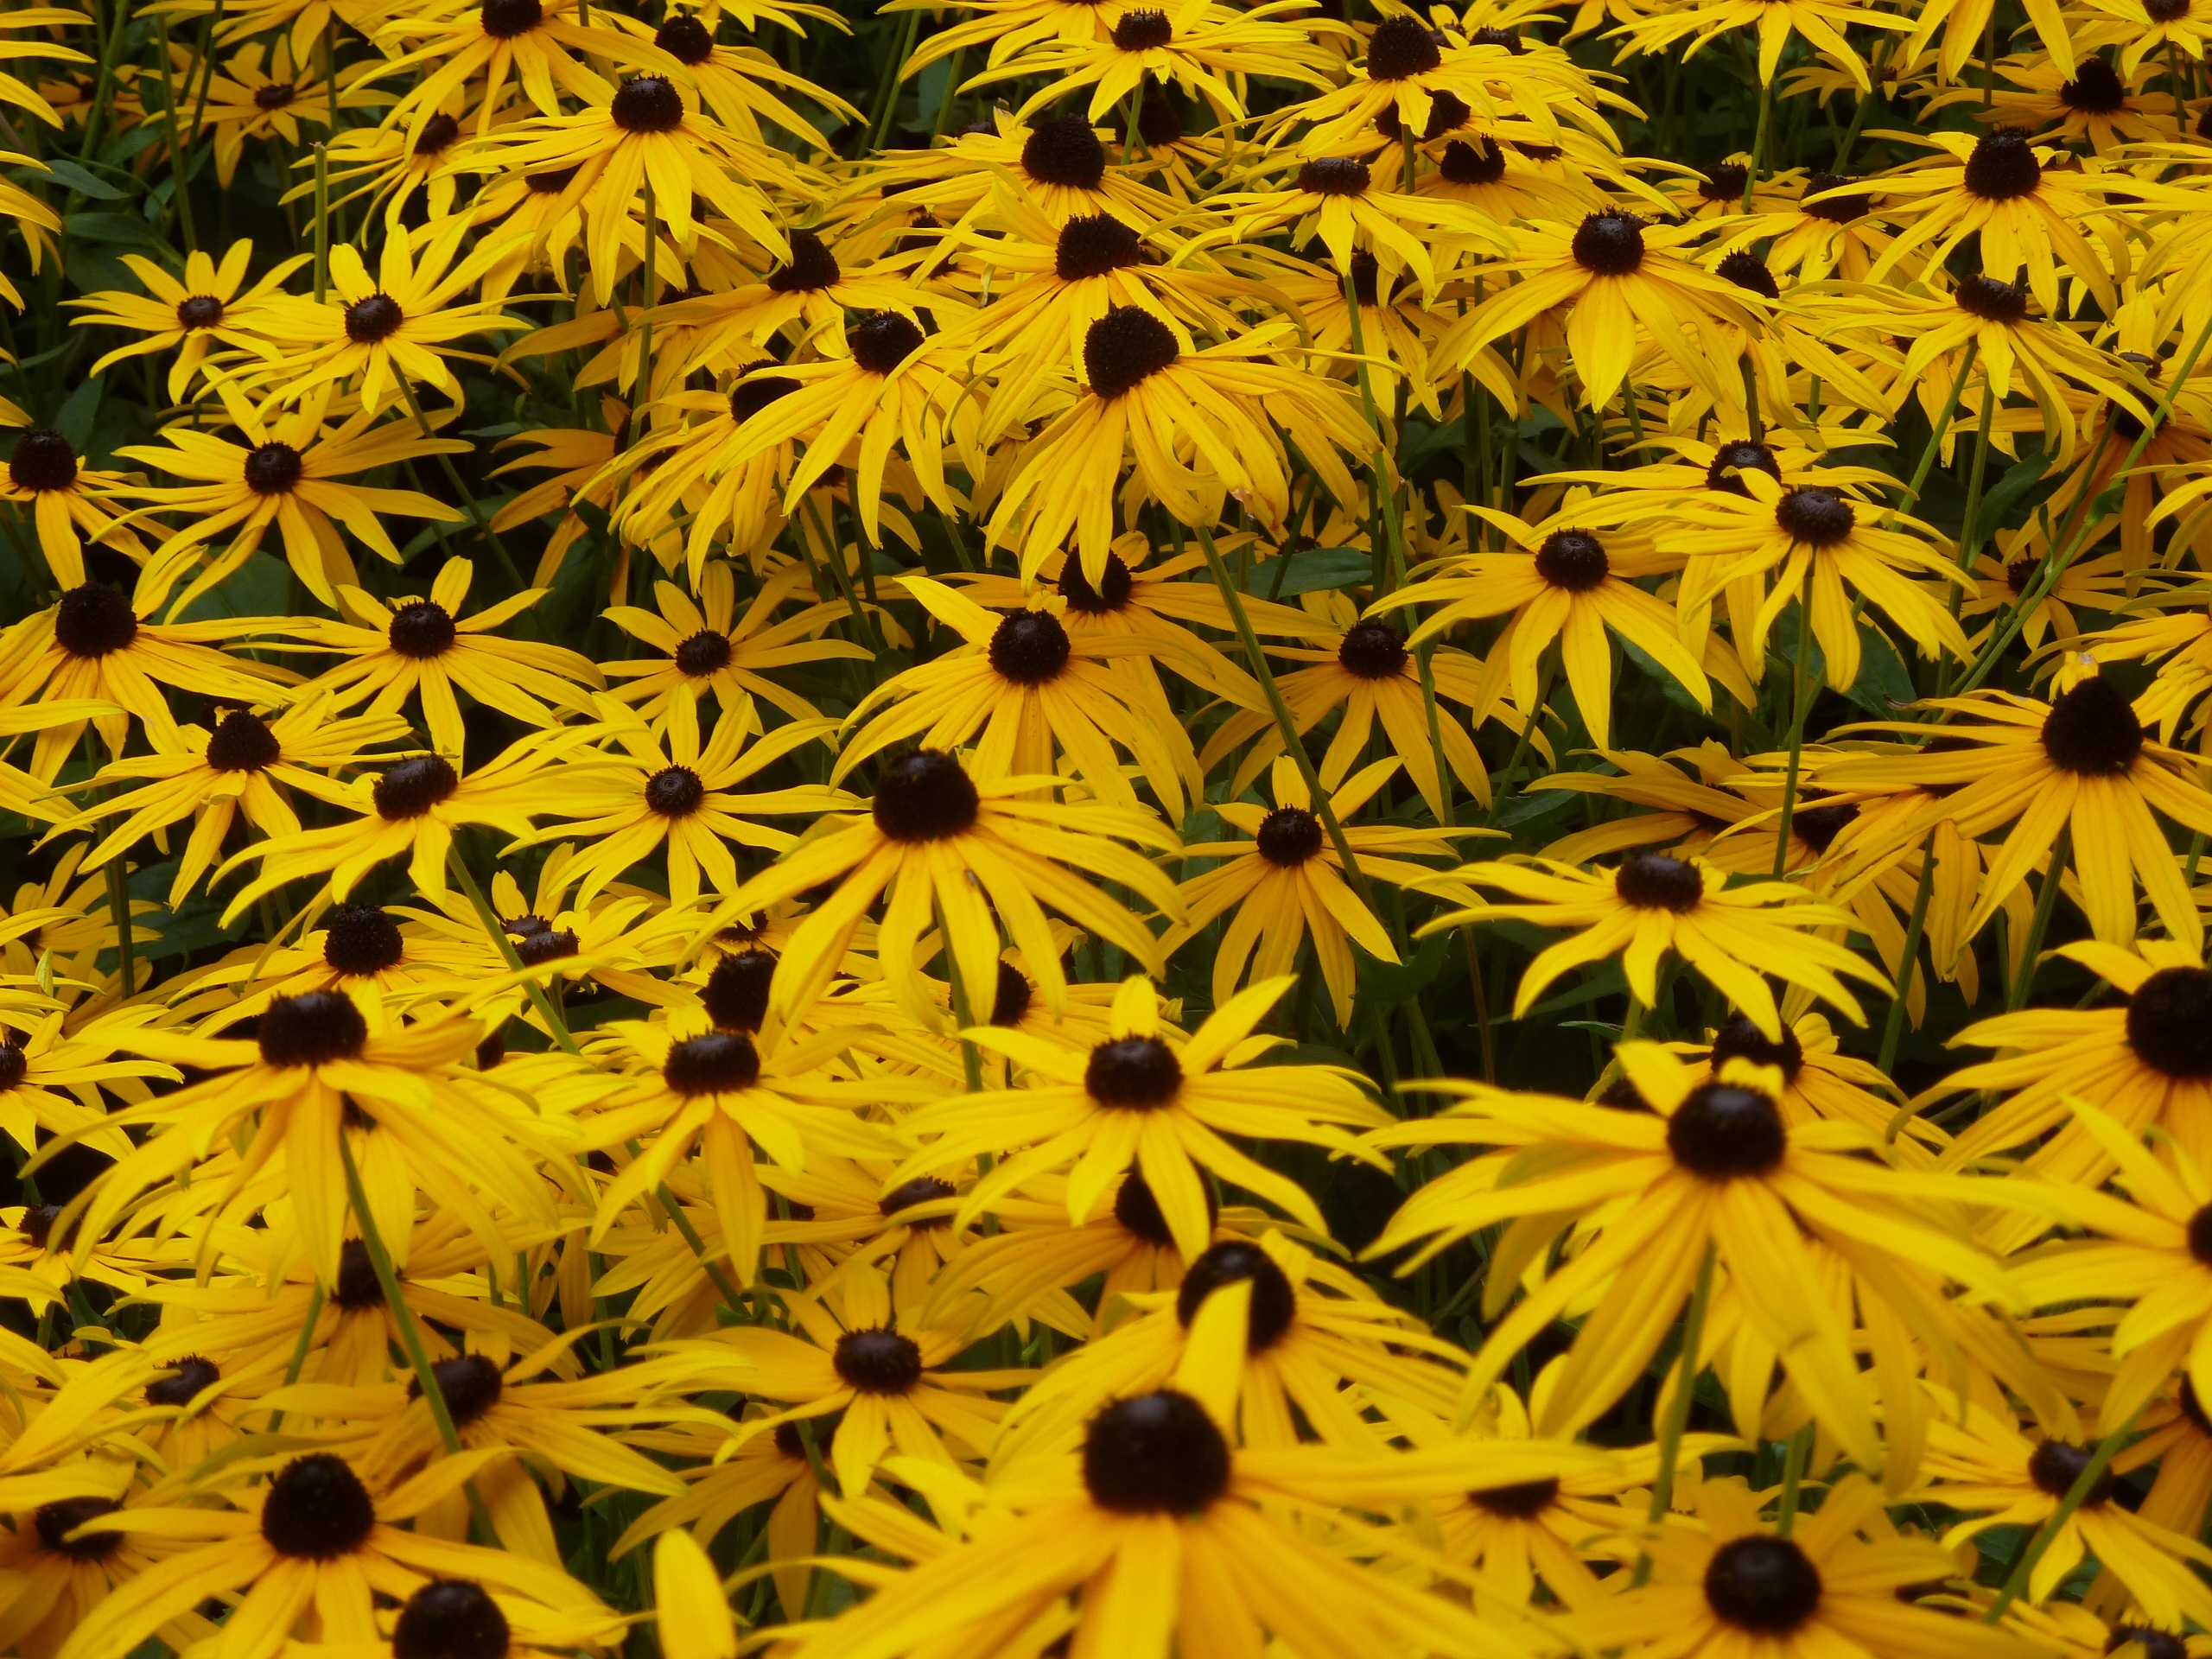
tree, branch, plant, leaf, flower, bloom, summer, autumn, botany, yellow, close, flora, flowers, sun hat, shrub, flower garden, yellow flowers, garden plant, flowering plant, daisy family, yellow coneflower, close up summer garden, woody plant, land plant